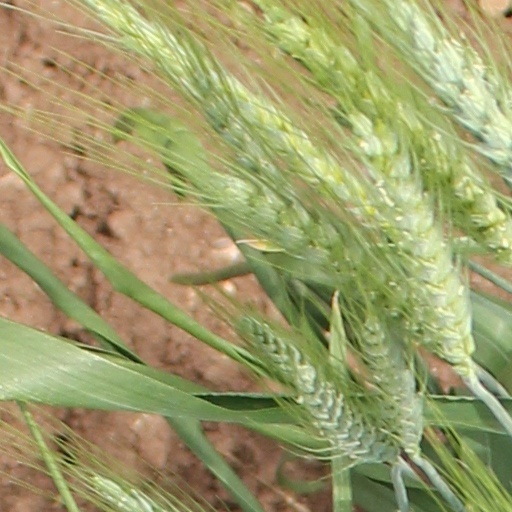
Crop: wheat